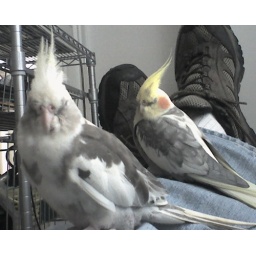
Meeps and Crackers grabbing 40 winks on my leg while I lay on the couch in my office